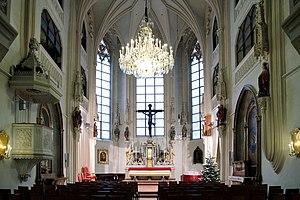
La Schola de la Cour Impériale de Vienne est un ensemble vocal consacré au chant grégorien ainsi qu'à quelques polyphonies liturgiques. Il s'agit de nos jours de l'une des scholæ grégoriennes les plus importantes qui effectuent l'exécution sémiologique selon les neumes sangalliens authentiques.
La Messe nᵒ 3 en fa mineur, WAB 28, d'Anton Bruckner est une messe pour chœur mixte, solistes, et orchestre, et orgue ad libitum.